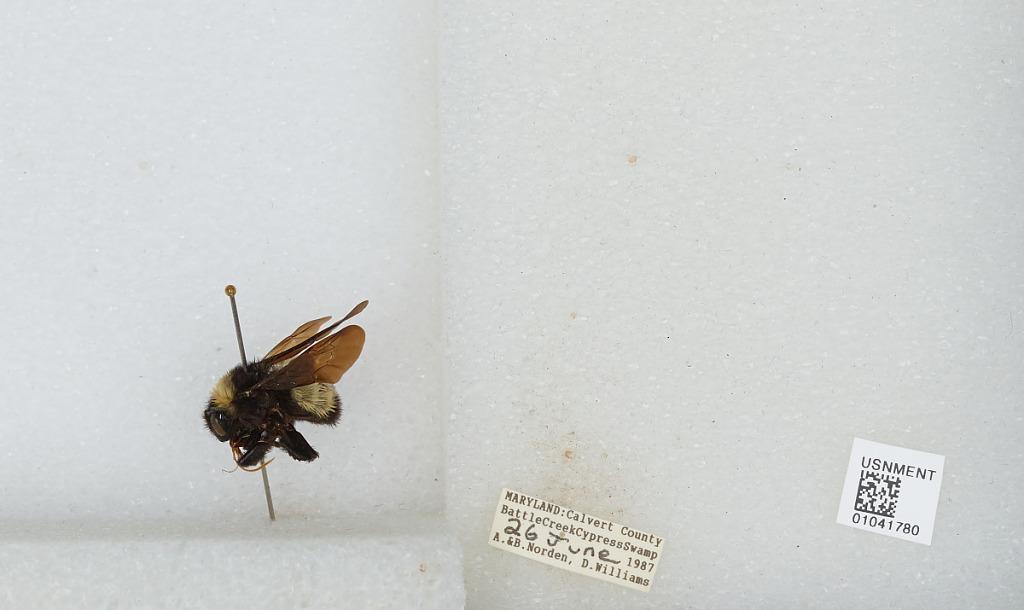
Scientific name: Bombus sp.
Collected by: A. Norden, B. Norden & D. Williams
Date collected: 1987-6-26
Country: United States
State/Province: Maryland
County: Calvert
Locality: Battle Creek Cypress Swamp
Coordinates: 38.4944, -76.5942